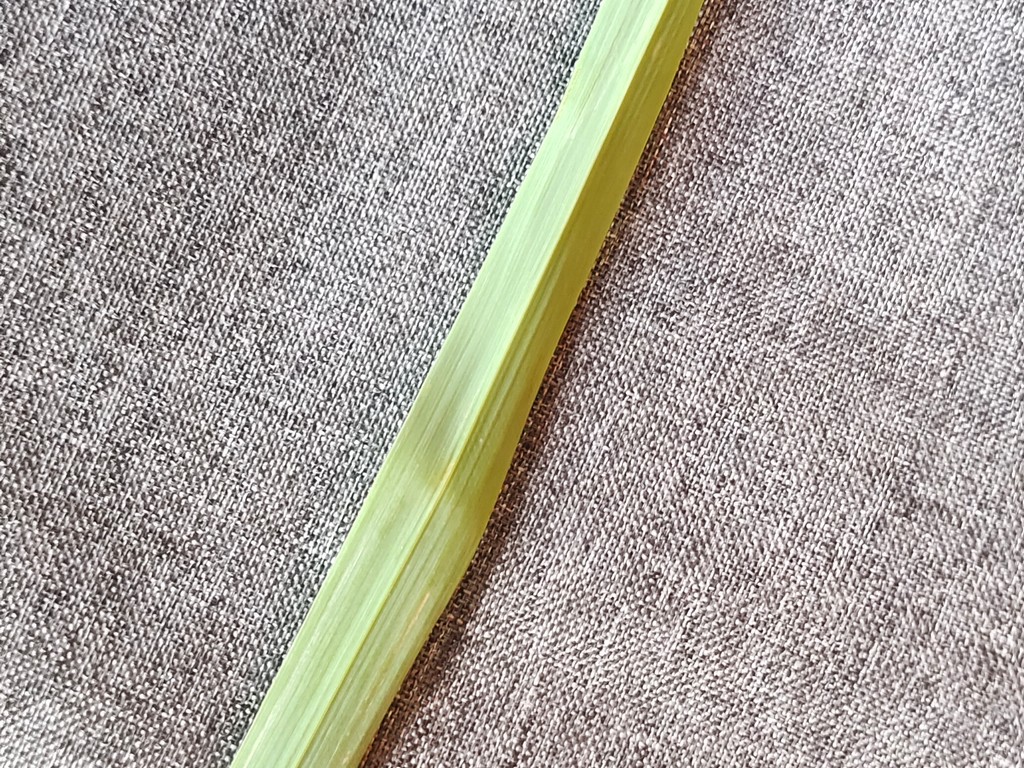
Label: Healthy